Nicholas Ferrar

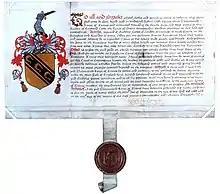
Armorial Bearings for Nicholas Ferrar

In 1626 Ferrar and his extended family left London and moved to the largely deserted village of Little Gidding in Huntingdonshire. The household centred on the Ferrar family: Nicholas's mother, his brother John Ferrar (with his wife Bathsheba and their children), and his sister Susanna, with her husband John Collett and their children. They bought the manor of Little Gidding and restored the abandoned little church for their use. The household always had someone at prayer and had a strict routine. They tended to the health and education of local children. Ferrar and his family produced harmonies of the Gospels that survive today as some of the finest in Britain. Many of the family also learned the art of bookbinding, apparently from the daughter of a Cambridge bookbinder, whose style they worked in.